Edwin Howard Armstrong

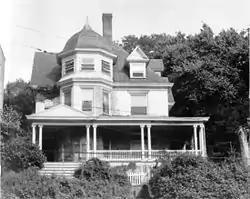
Armstrong's boyhood home, overlooking the Hudson River in Yonkers, New York, c. 1975

Armstrong was born in the Chelsea district of New York City, the oldest of John and Emily (née Smith) Armstrong's three children. His father began working at a young age at the American branch of the Oxford University Press, which published bibles and standard classical works, eventually advancing to the position of vice president. His parents first met at the North Presbyterian Church, located at 31st Street and Ninth Avenue. His mother's family had strong ties to Chelsea, and an active role in church functions. When the church moved north, the Smiths and Armstrongs followed, and in 1895 the Armstrong family moved from their brownstone row house at 347 West 29th Street to a similar house at 26 West 97th Street on the Upper West Side. The family was comfortably middle class.